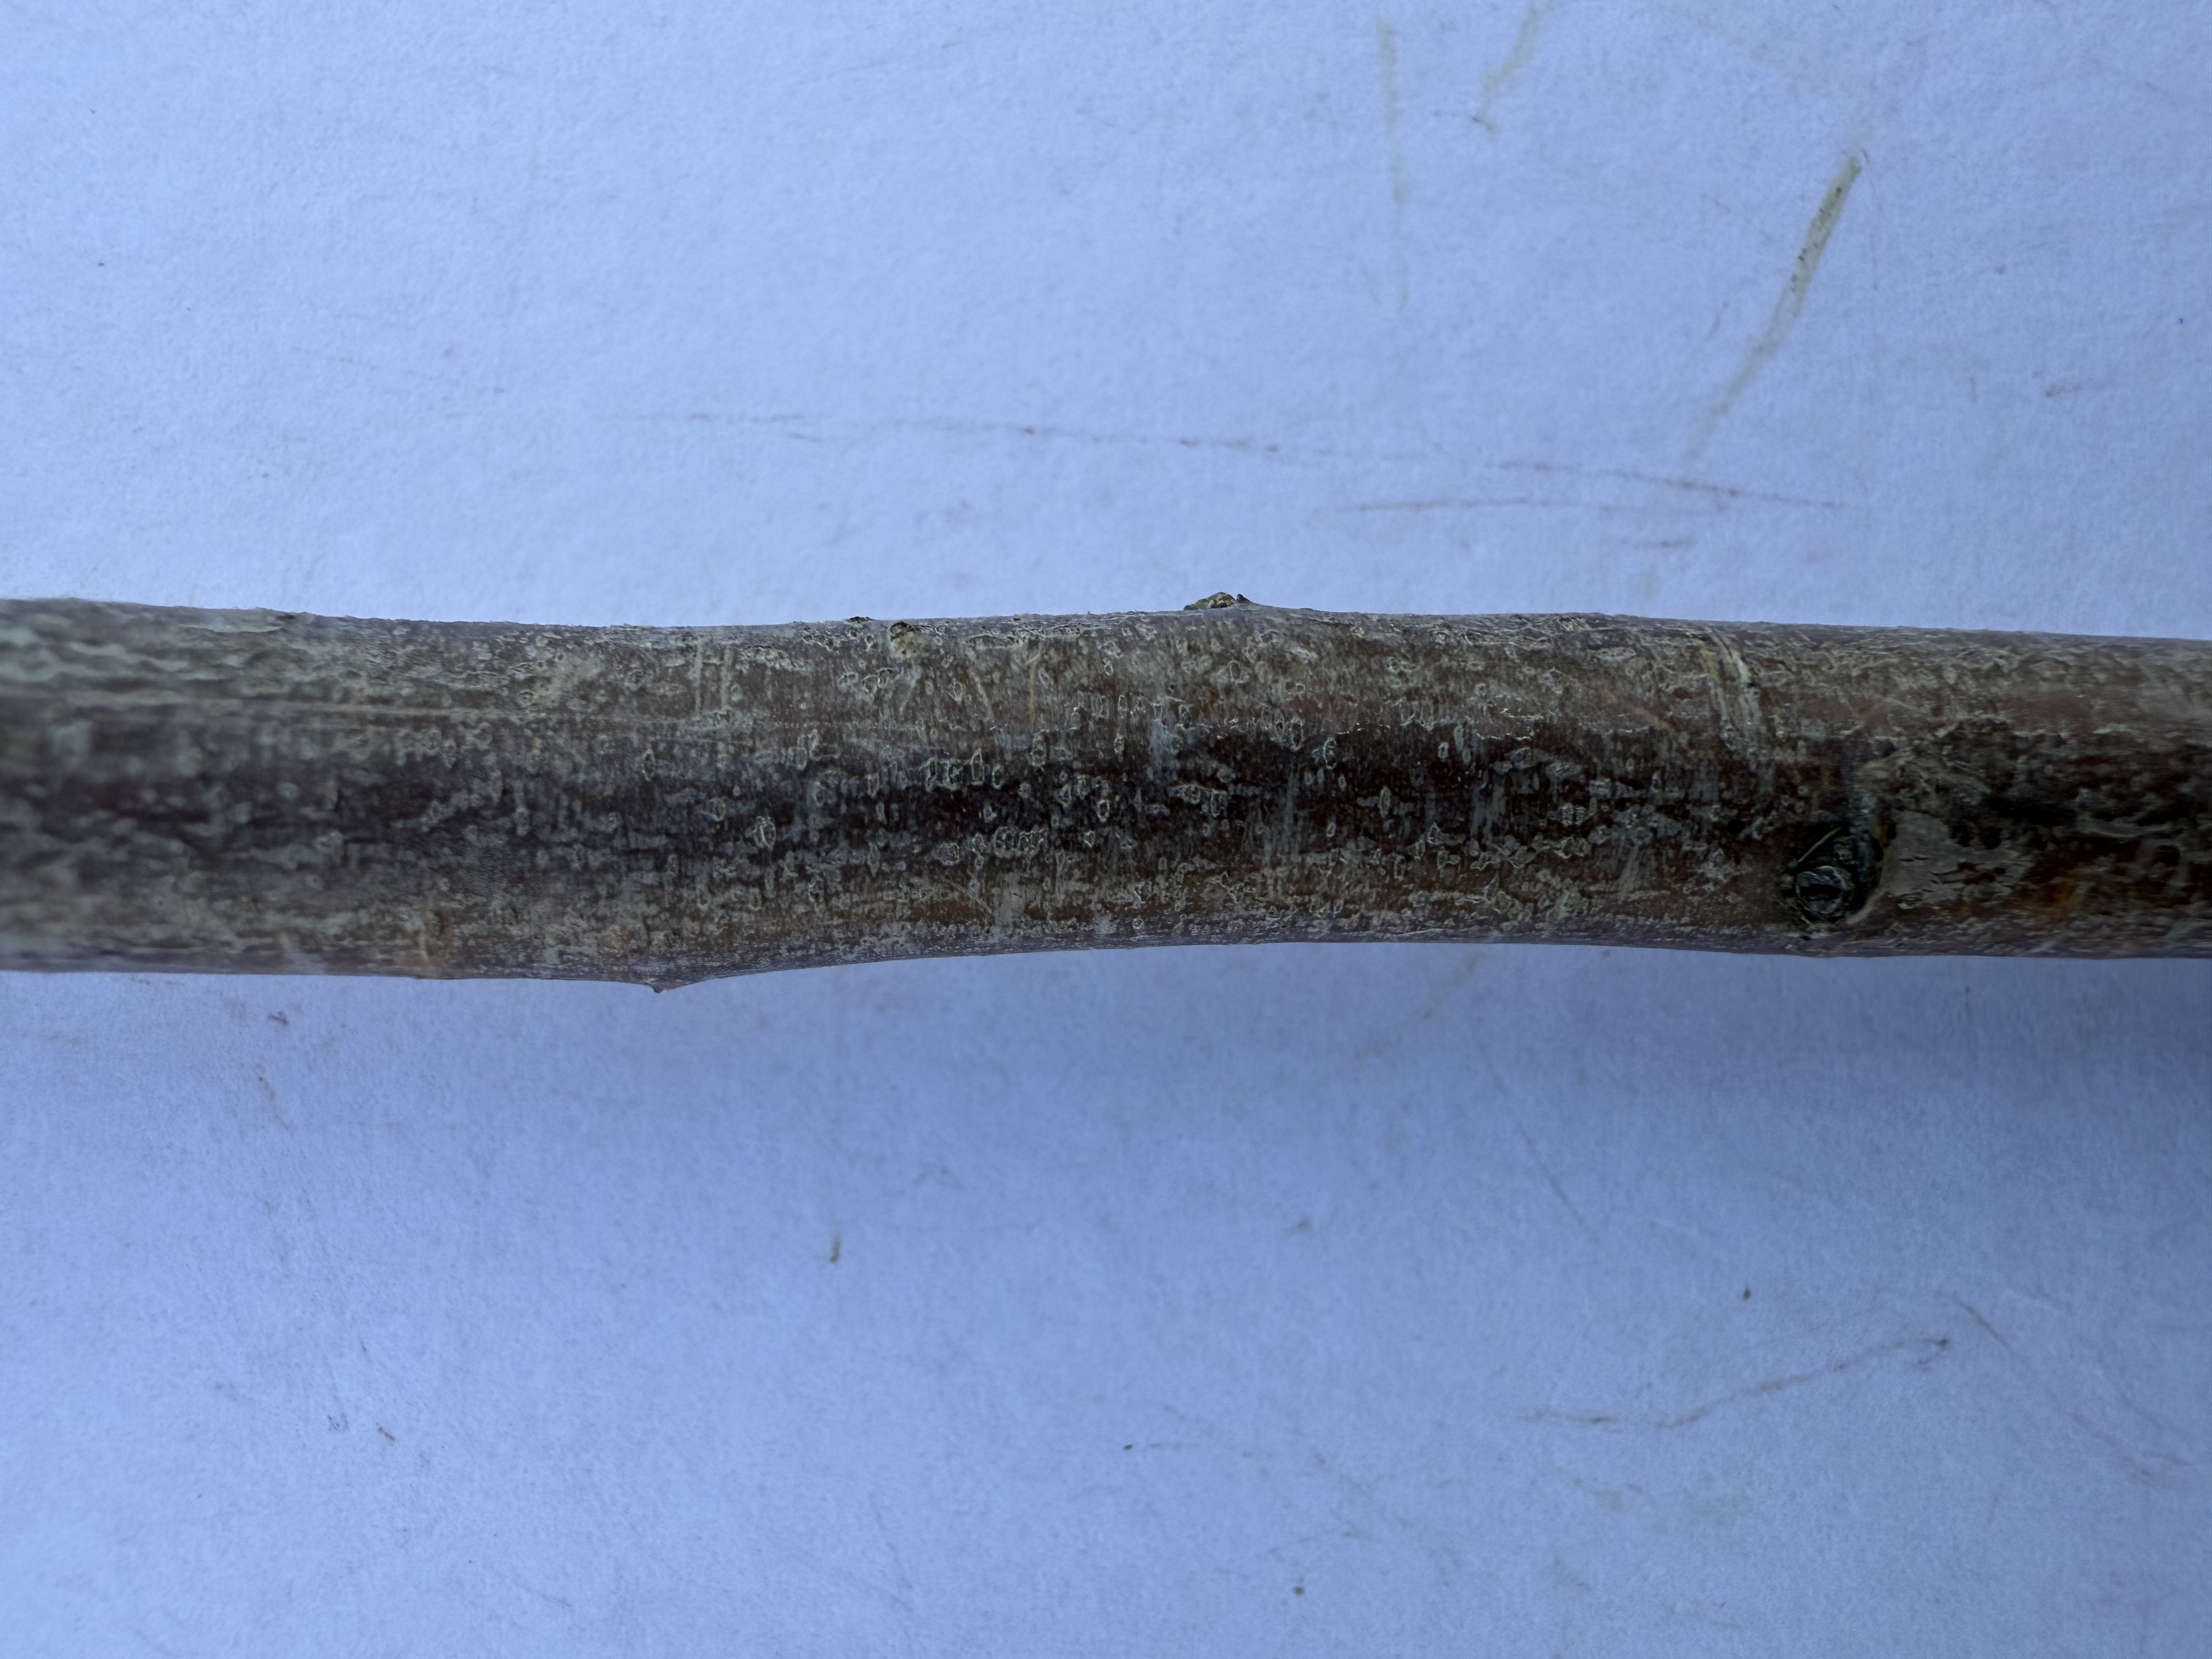
Variety: Ferragnes Almond